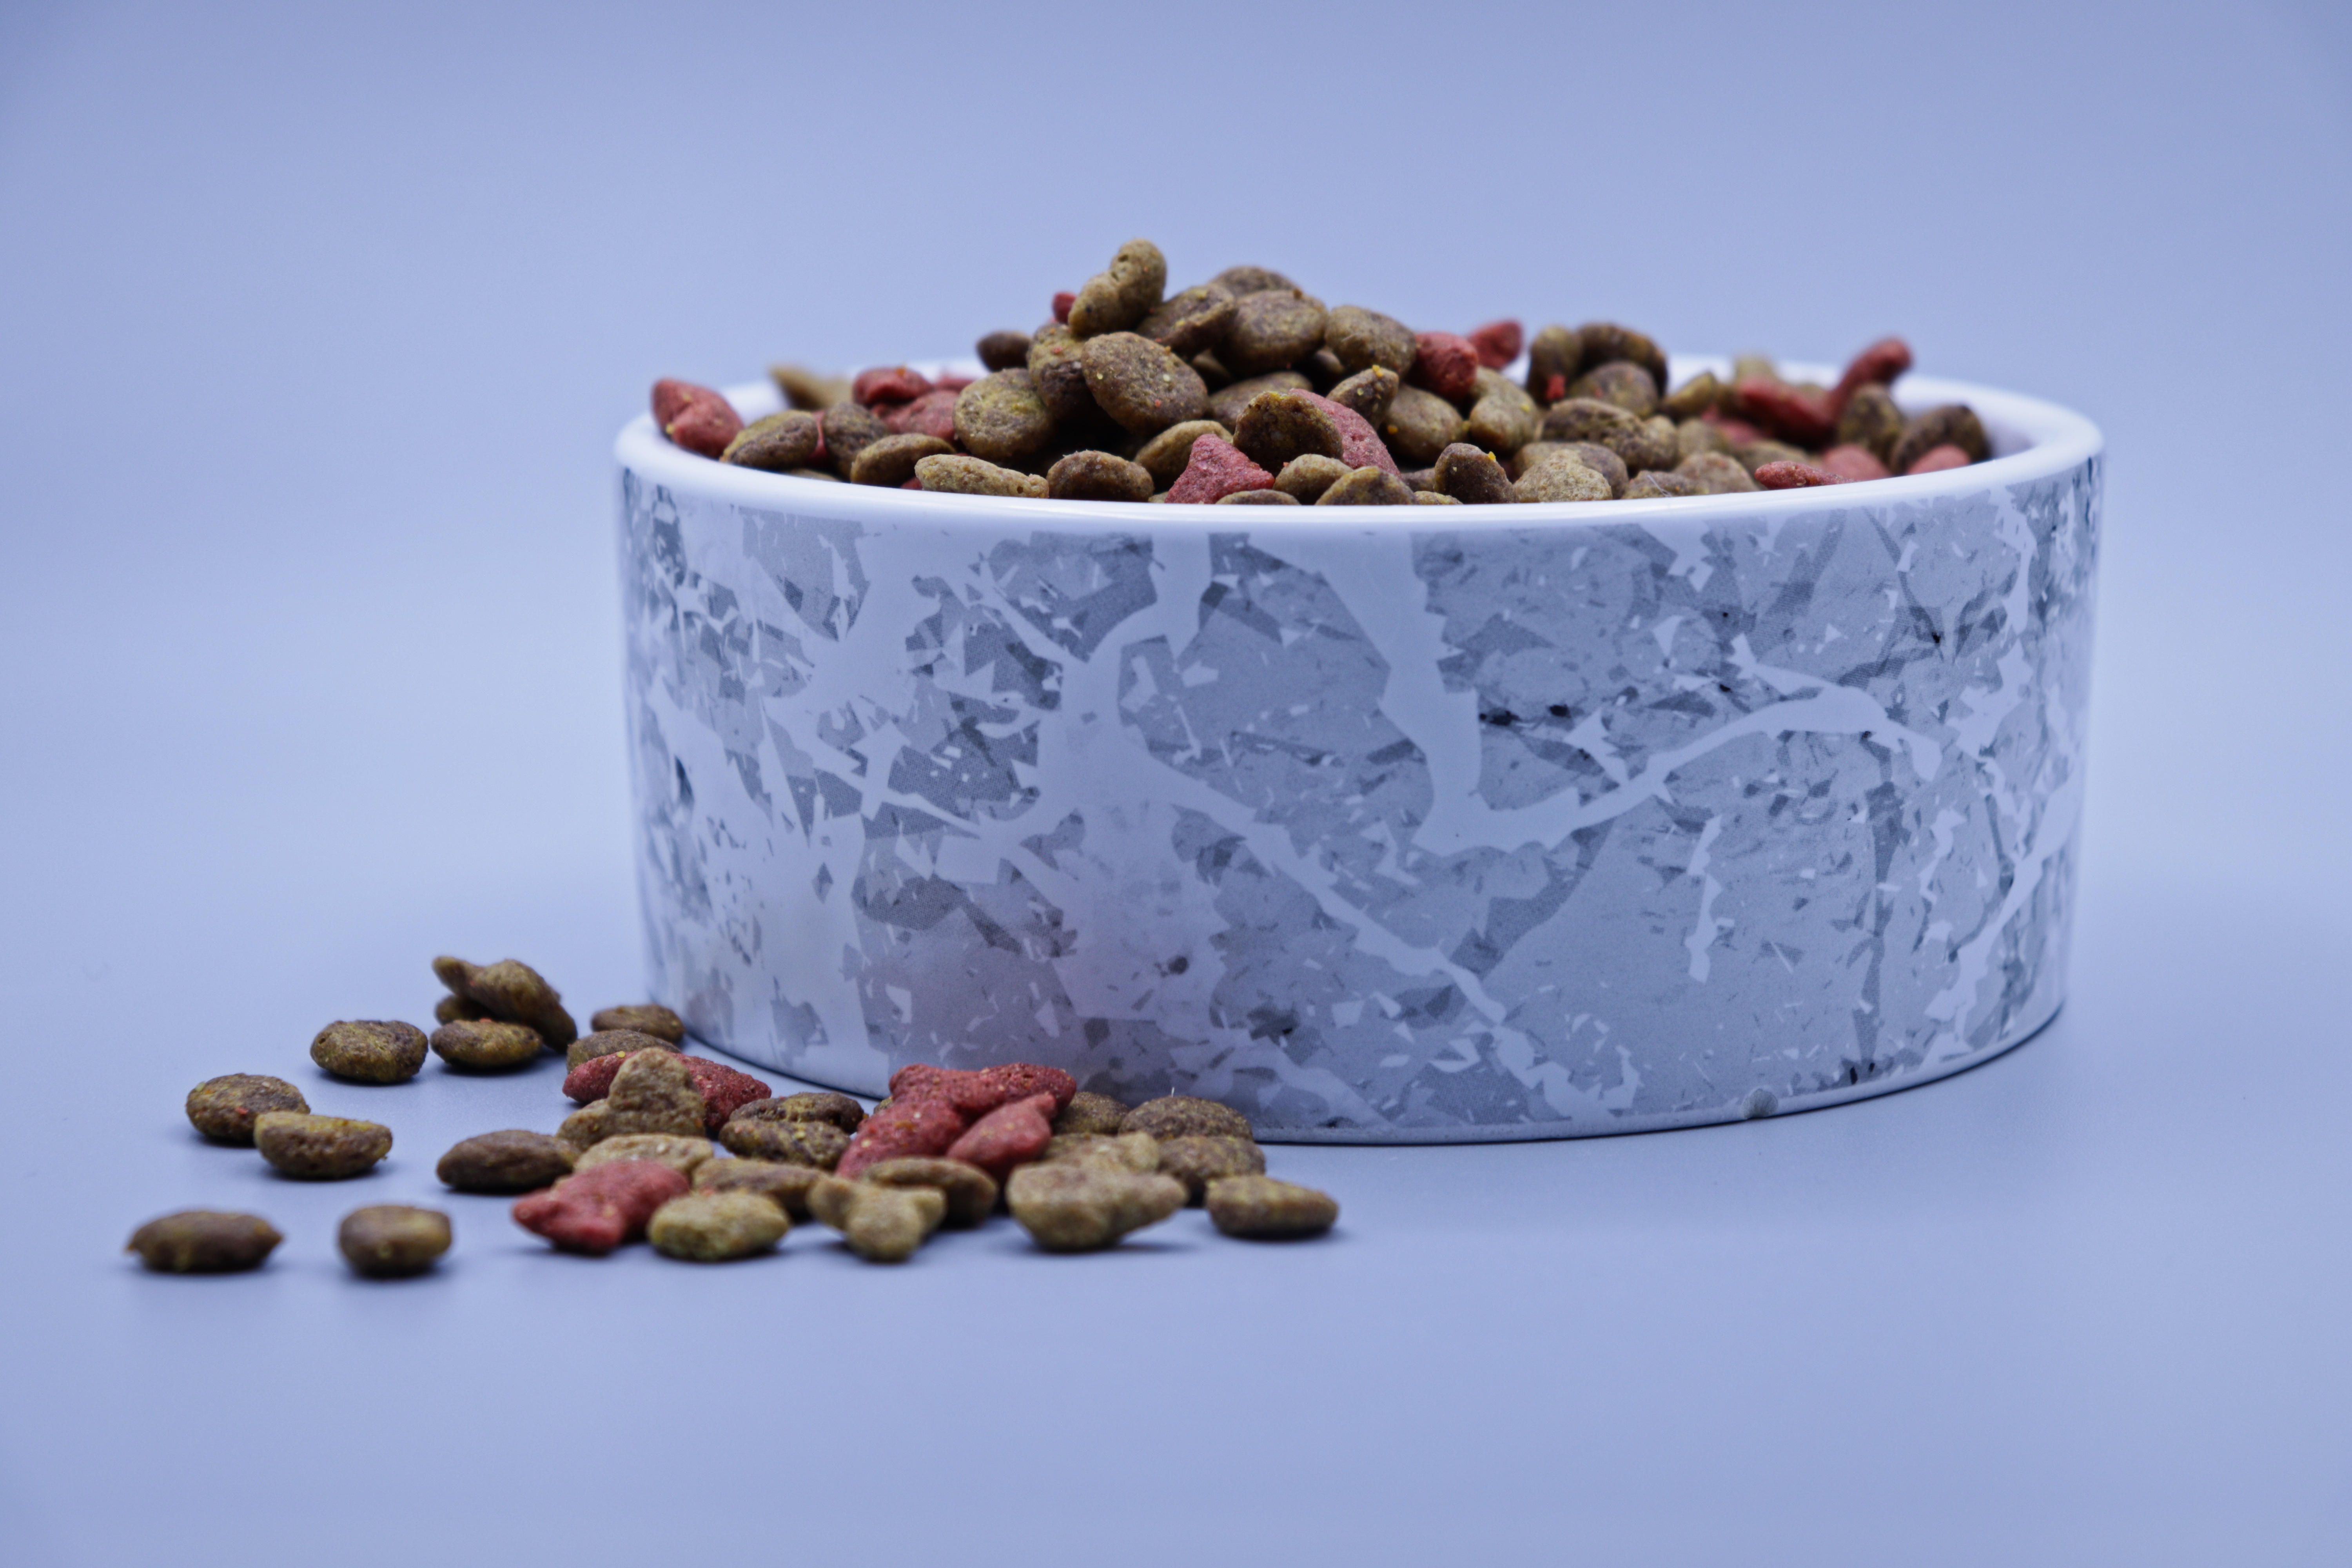
seed, food, plant, ingredient, Single origin coffee, natural foods, cuisine, dish, produce, superfood, fruit, natural material, bean, vegetable, Java coffee, nuts seeds, Food group, conifer, still life photography, nut, rock, local food, landscape, Legume family, legume, vegan nutrition, snack, flowering plant, Superfruit, potato, wood